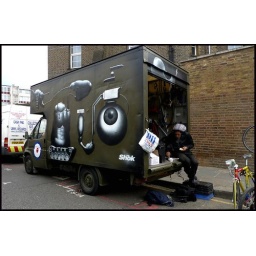
The most exotic bike transportation van in the UK and a good place to catch lunch